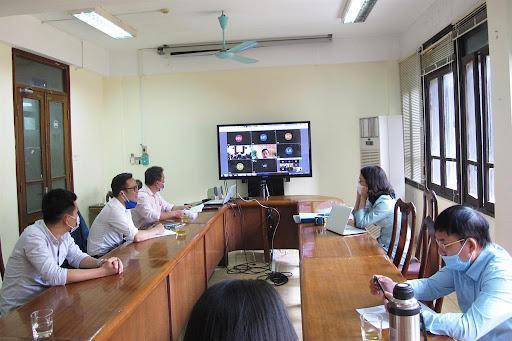
có một cái màn hình ti vi xuất hiện ở bên đường